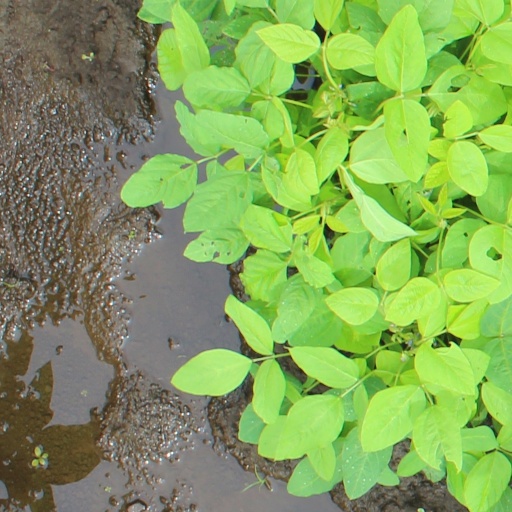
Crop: soybean